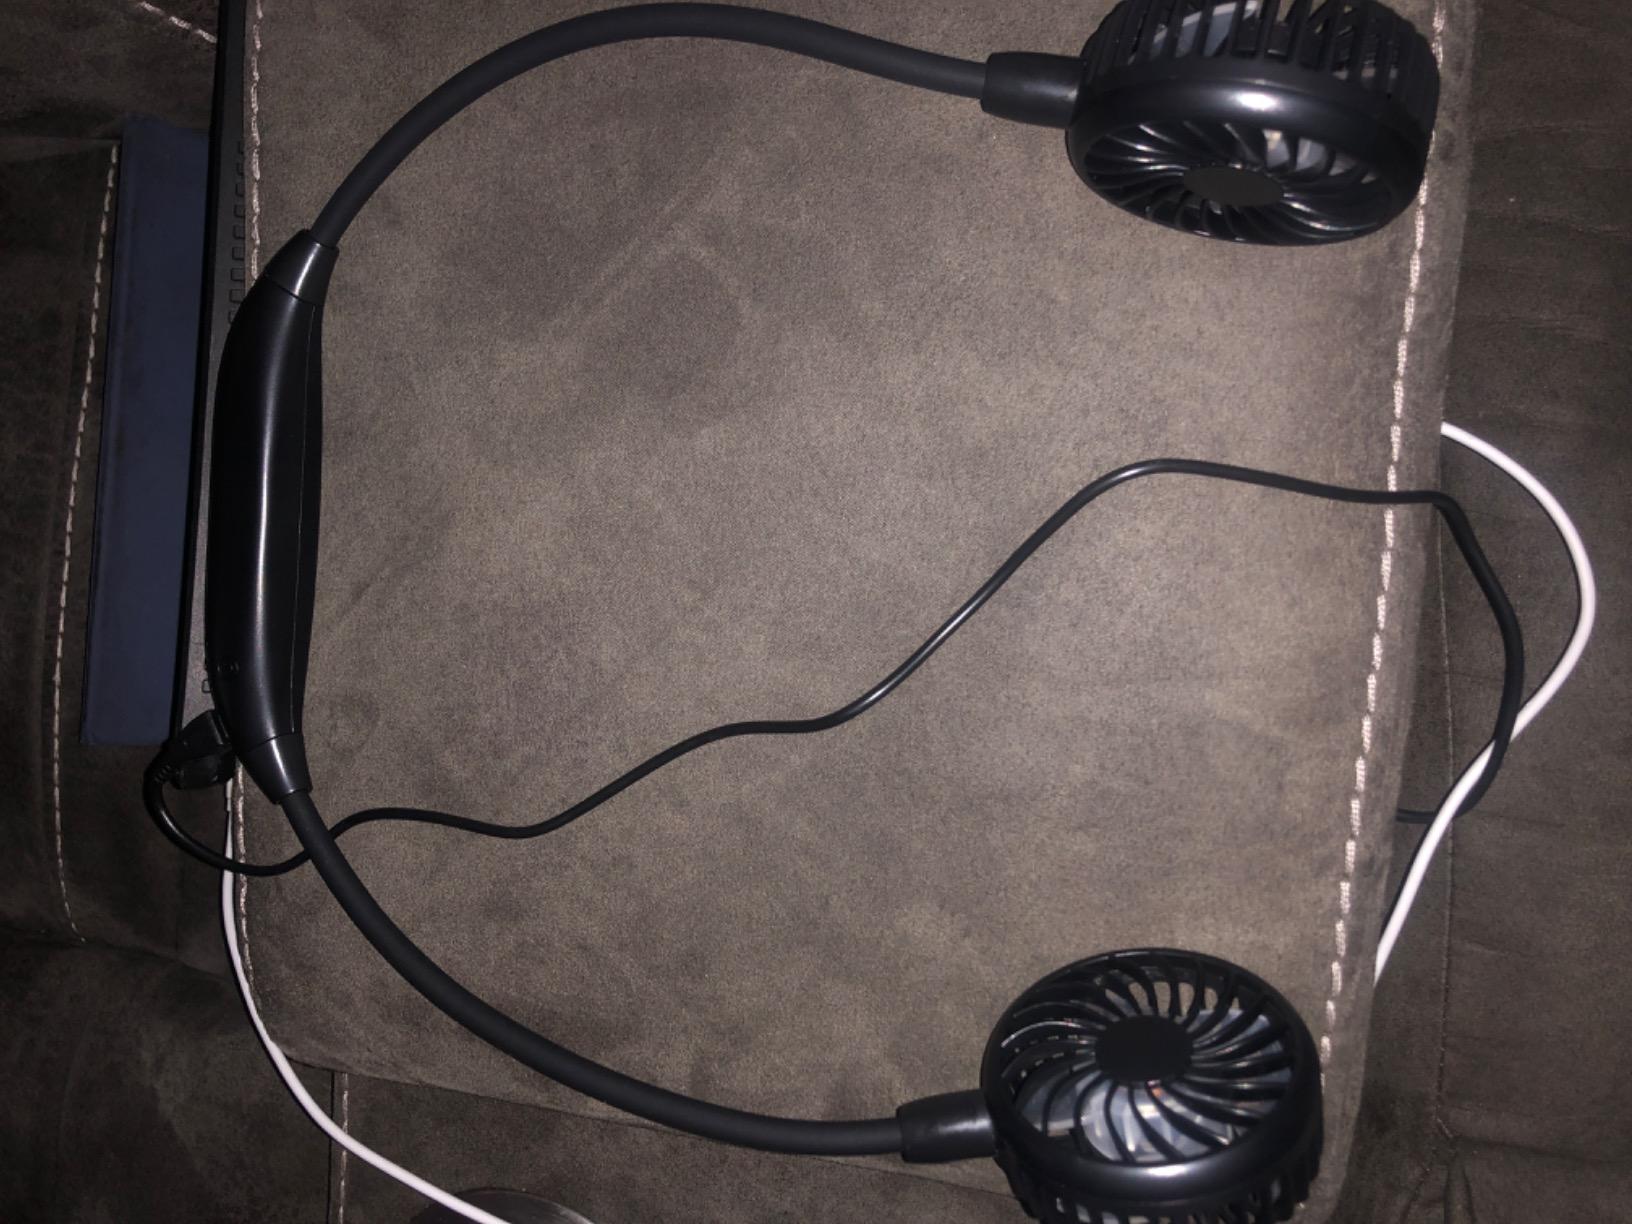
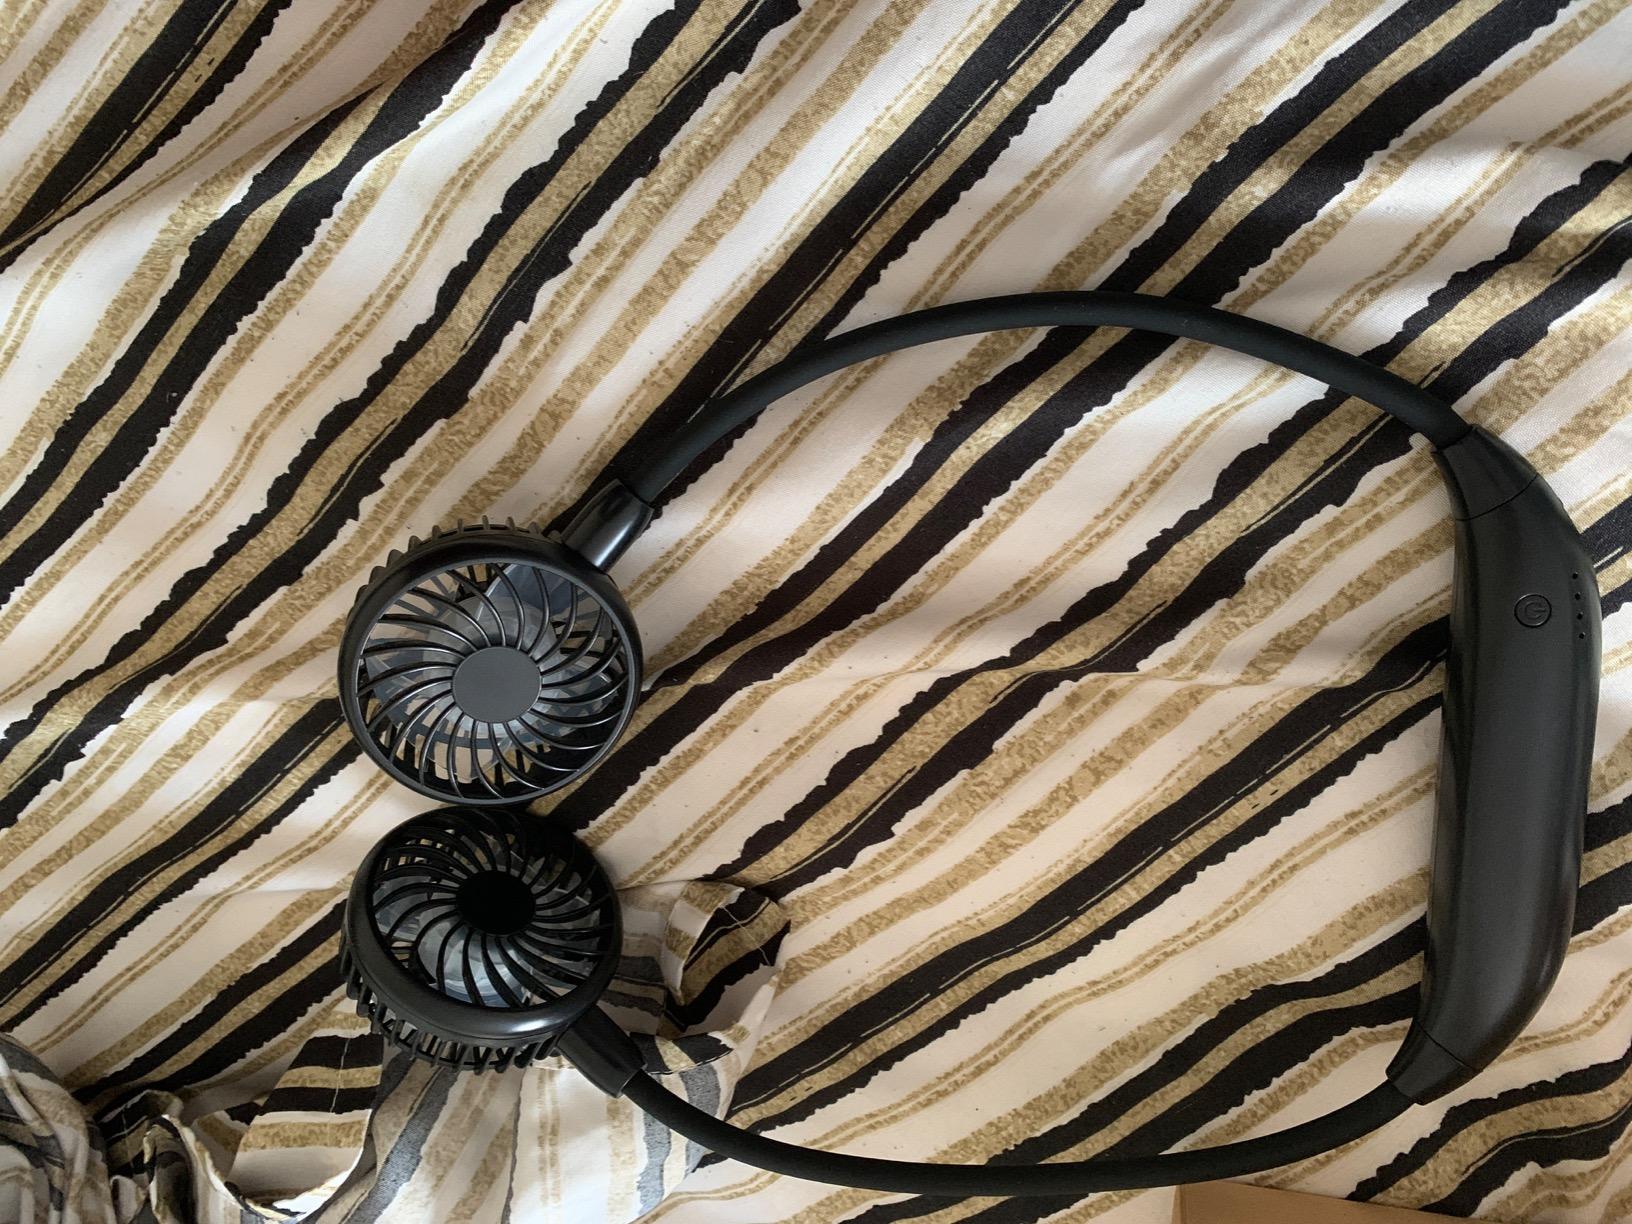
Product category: fan
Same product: yes